Italian diaspora

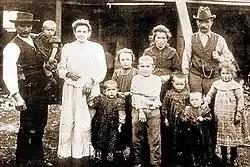
Modenese emigrants to Capitan Pastene (Chile) in 1910: the Castagnoli family

There has always been migration, since ancient times, between what is today Italy and France. Since the 16th century, Florence and its citizens have long enjoyed a very close relationship with France. In 1533, at the age of fourteen, Catherine de' Medici married Henry, the second son of King Francis I and Queen Claude of France. Under the gallicised version of her name, Catherine de Médici, she became Queen consort of France when Henry ascended to the throne in 1547. Later on, after Henry died, she became regent on behalf of her ten-year-old son King Charles IX and was granted sweeping powers. After Charles died in 1574, Catherine played a key role in the reign of her third son, Henry III. Other notable examples of Italians that played a major role in the history of France include Cardinal Mazarin, born in Pescina was a cardinal, diplomat and politician, who served as the chief minister of France from 1642 until his death in 1661. As for the personalities of the modern era, Napoleon Bonaparte, French emperor and general, was ethnically Italian of Corsican origin, whose family was of Genoese and Tuscan ancestry.